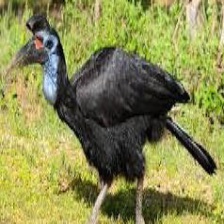
Species: ABYSSINIAN GROUND HORNBILL
Scientific name: BUCORVUS ABYSSINICUS
ImageNet parent category: hornbill